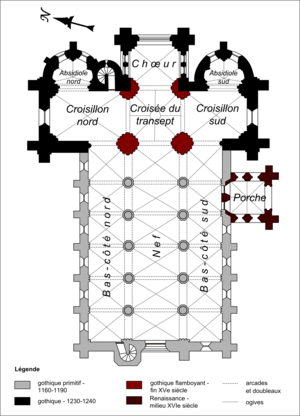
L'église Notre-Dame-de-l'Assomption de Champagne-sur-Oise est une église catholique paroissiale située à Champagne-sur-Oise, en France. Elle est connue pour l'architecture gothique élégante de sa nef, édifiée entre 1230 et 1240 environ sous l'influence des grands chantiers royaux parisiens. Sachant que saint Louis fonda lui-même une chapellenie dans l'église en 1239, il est permis de penser qu'il intervint lui-même dans la construction de l'église, dont les travaux s'étaient interrompus entre 1190 et 1230 environ. Les grandes arcades de la nef s'inspirent en plusieurs aspects du rond-point de l'abside de la basilique Saint-Denis, mais leur style reste traditionnel. Les parties hautes sont du meilleur style rayonnant ; le dessin des fenêtres hautes est emprunté de l'église basse de la Sainte-Chapelle ou de la cathédrale d'Amiens, et la façon dont elles sont réunies aux arcatures plaquées simulant le triforium fait l'originalité de l'église de Champagne-sur-Oise. Le transept et le chœur des années 1180-1190 sont également d'une architecture de qualité, même si l'exigüité du chœur peut étonner.